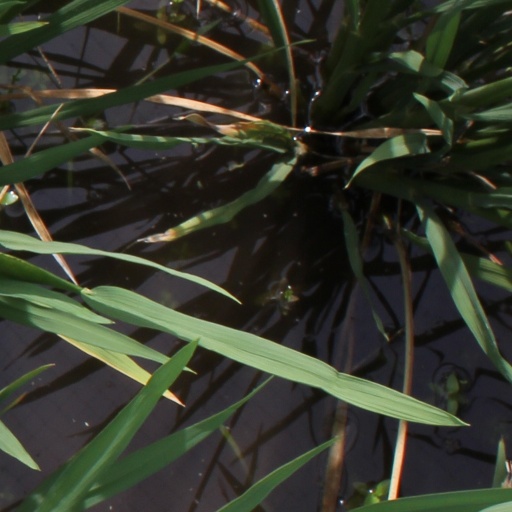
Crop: rice